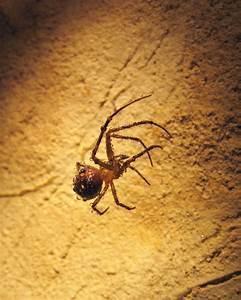
spider